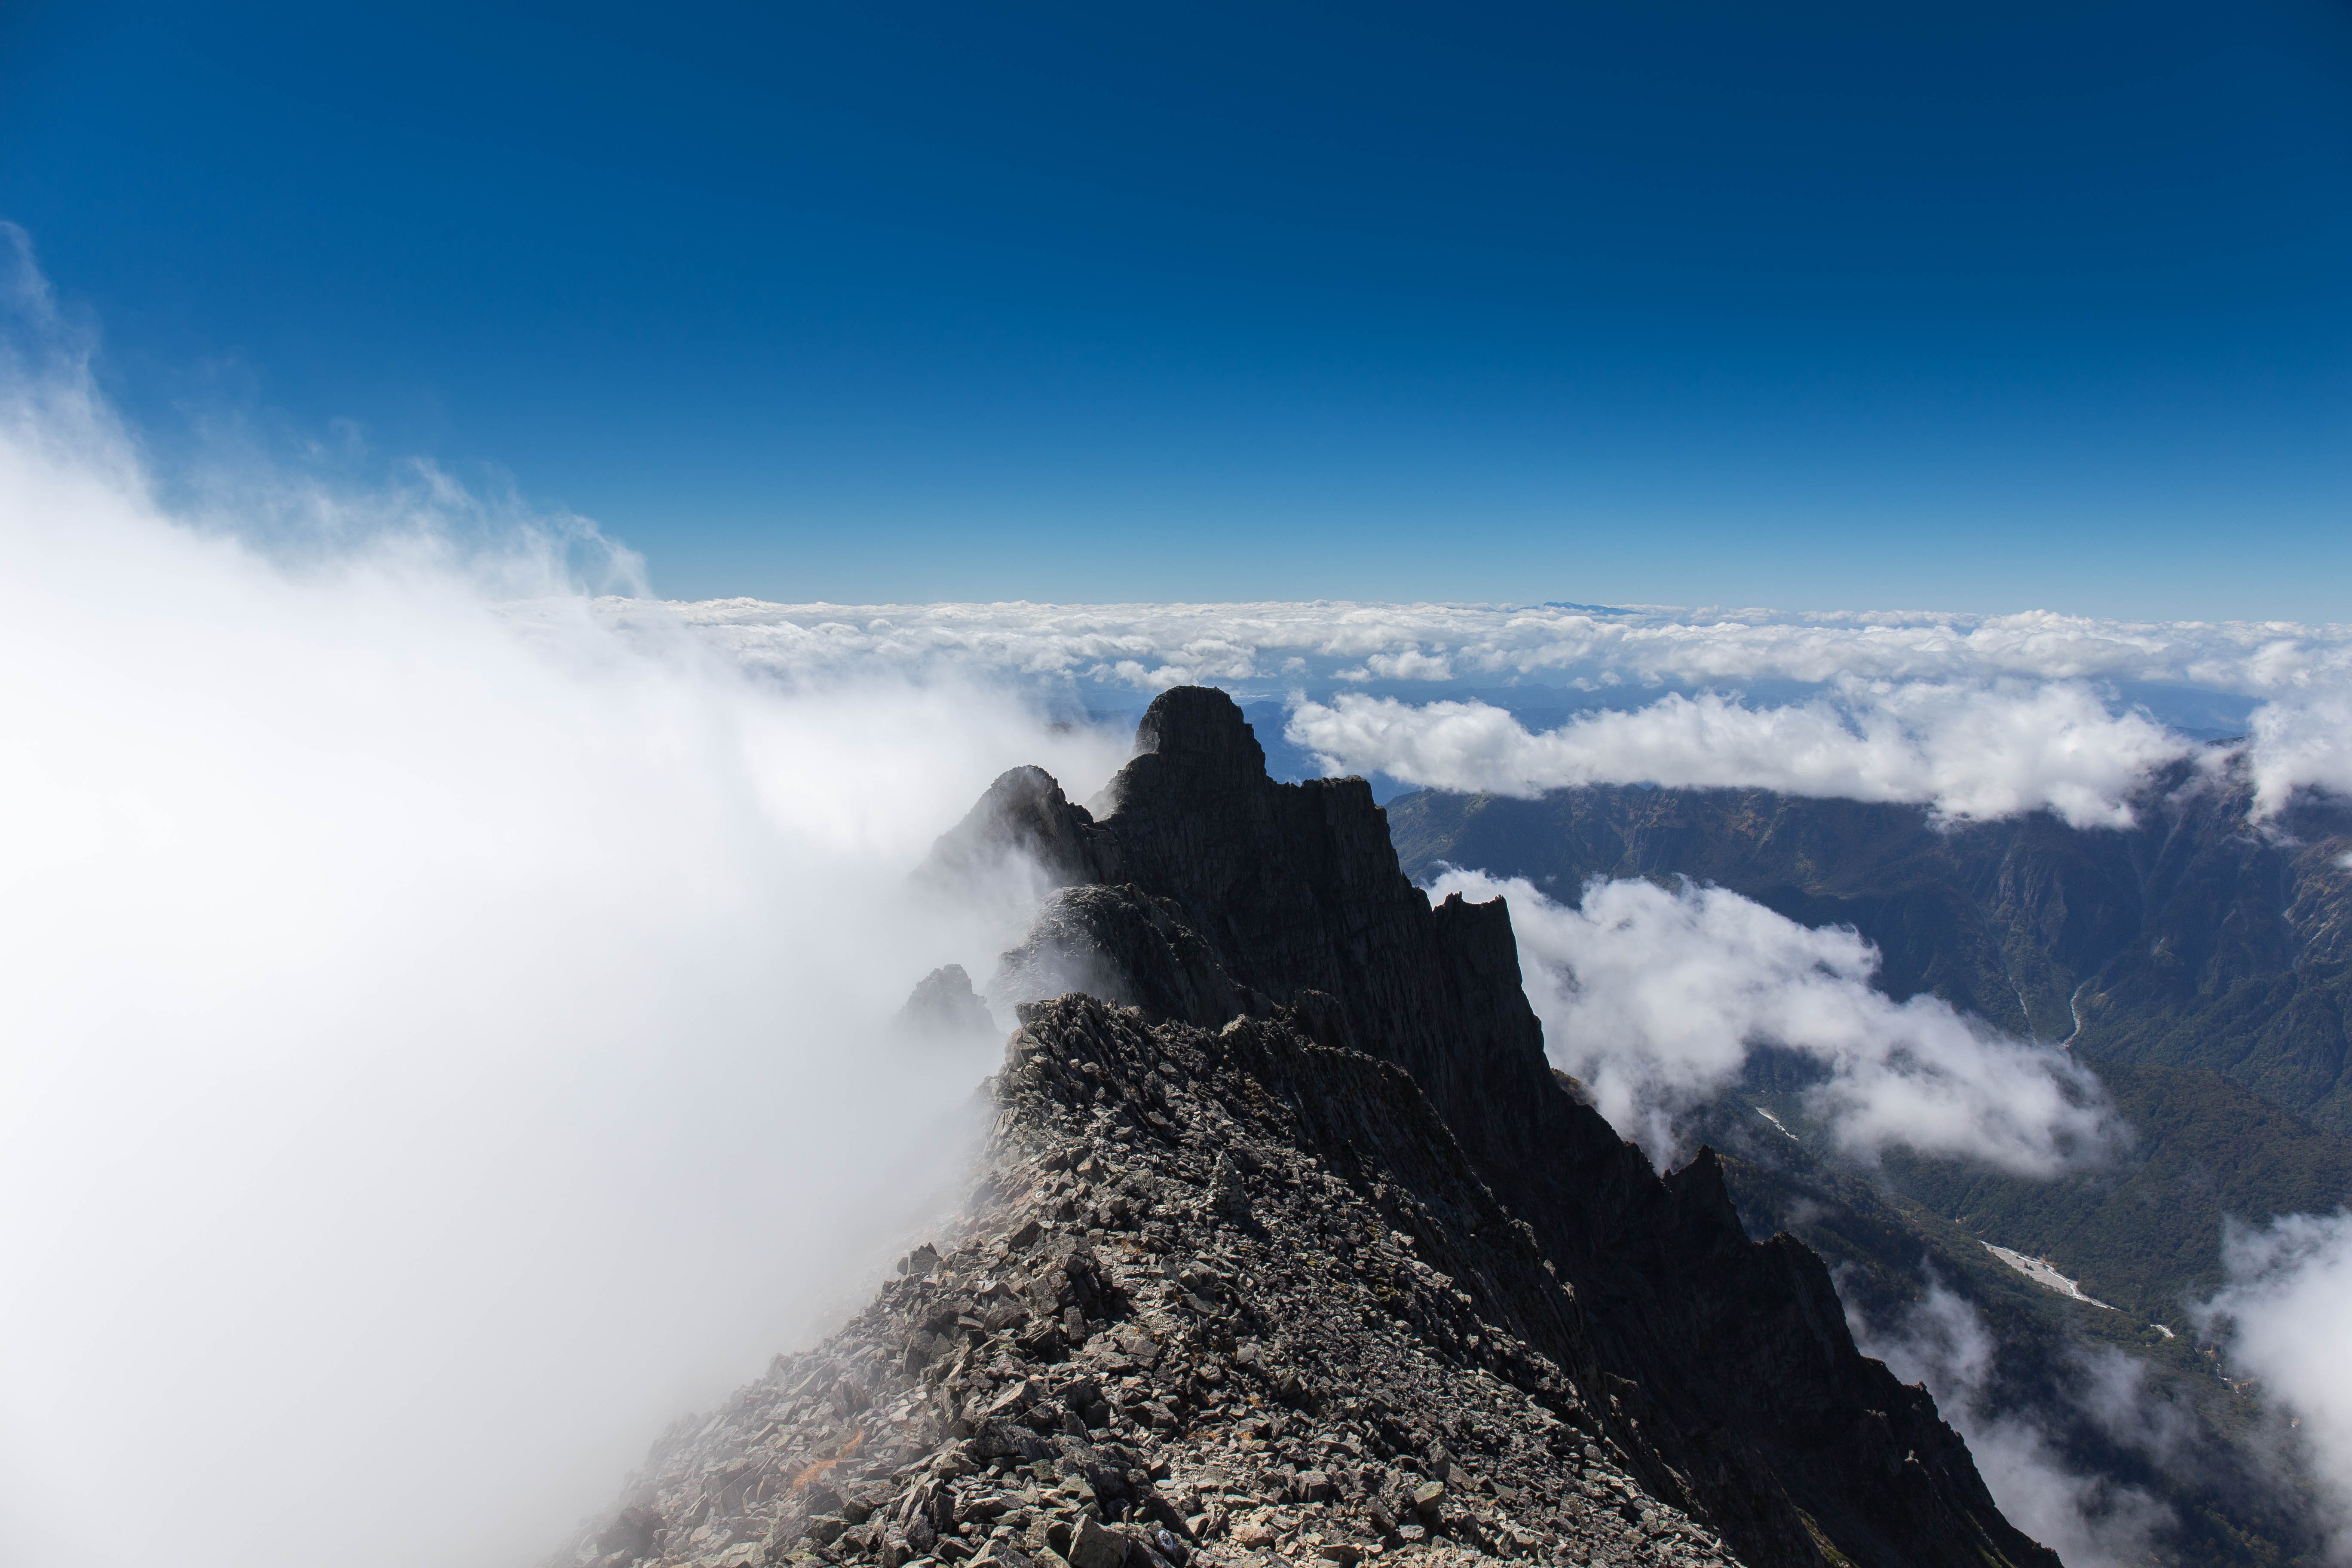
landscape, horizon, mountain, snow, cloud, adventure, mountain range, weather, ridge, summit, mountaineering, alps, plateau, landform, gendarme, atmospheric phenomenon, mountainous landforms, geological phenomenon, northern alps